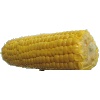
Label: Corn 1